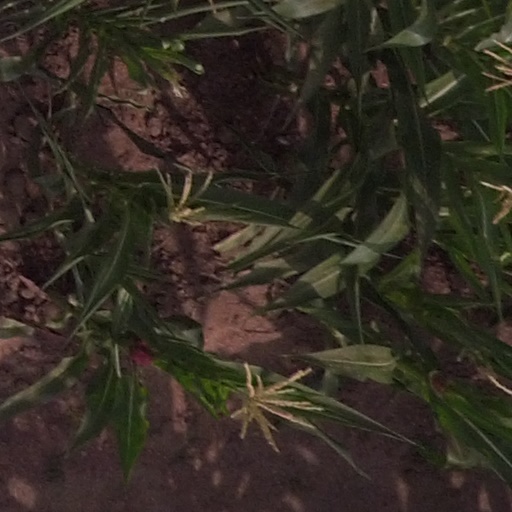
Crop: maize; corn